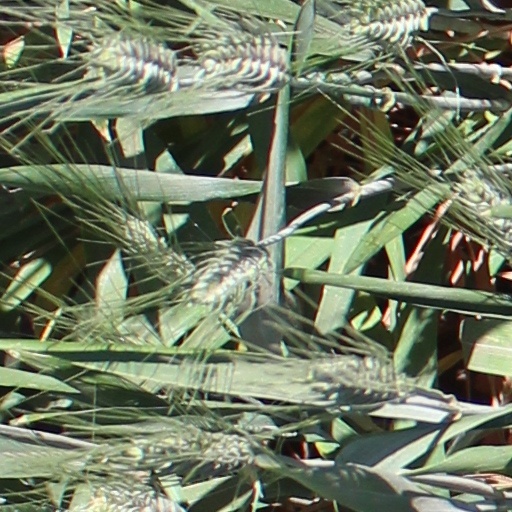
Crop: wheat